Future Circular Collider

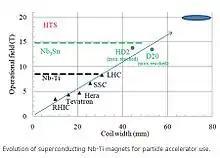
Evolution of superconducting niobium-titanium magnets for particle accelerator use.

The main objectives of R&D on 16 T dipole magnets for a large particle accelerator is to prove that these types of magnets are feasible in accelerator quality and to ensure an adequate performance at an affordable cost. Therefore the goals are to push the conductor performance beyond present limits, to reduce the required "margin on the load line" with consequent reduction of conductor use and magnet size and the elaboration of an optimized magnet design maximizing performance with respect to cost.